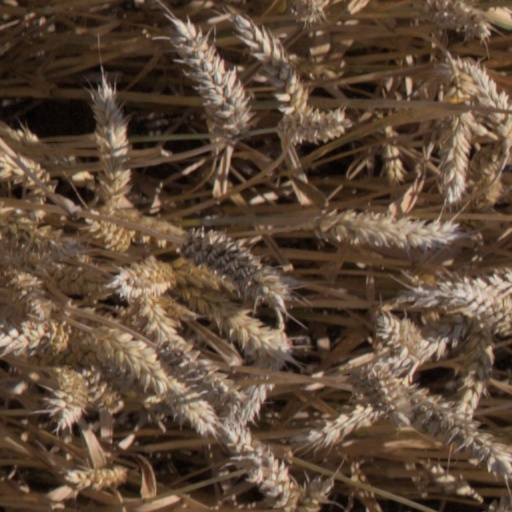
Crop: wheat